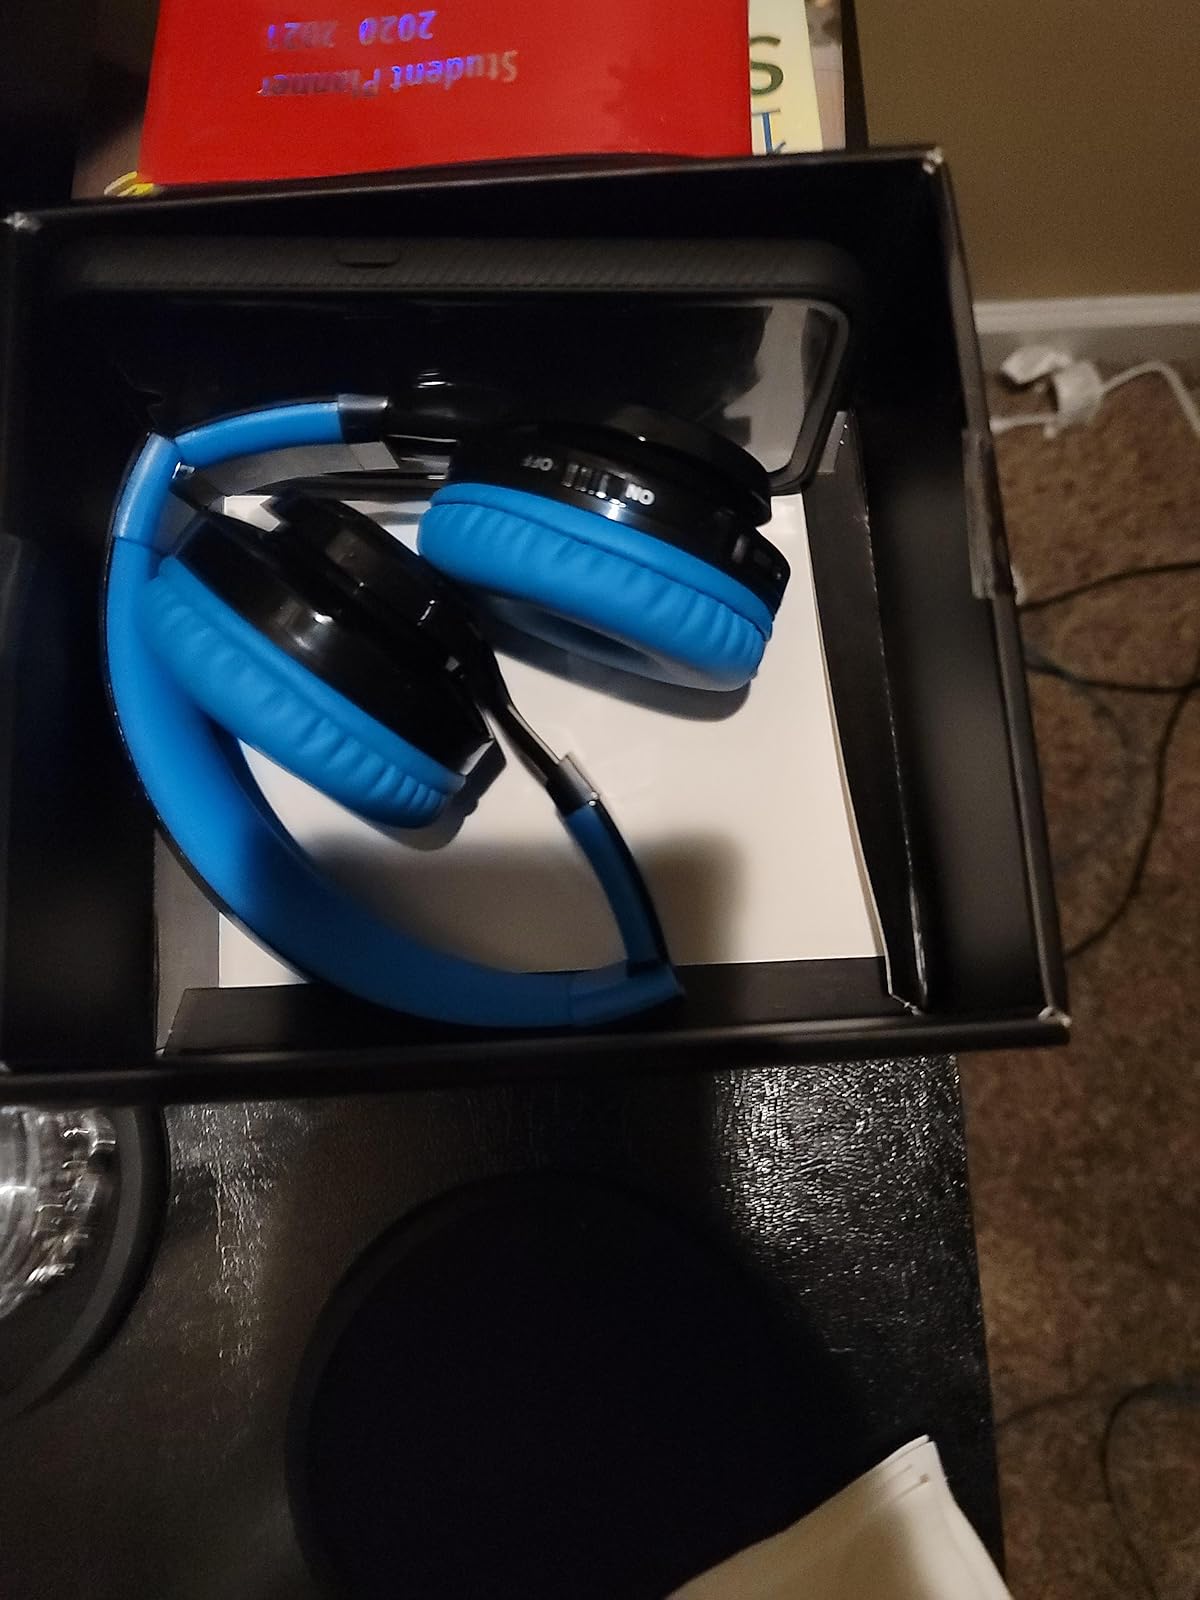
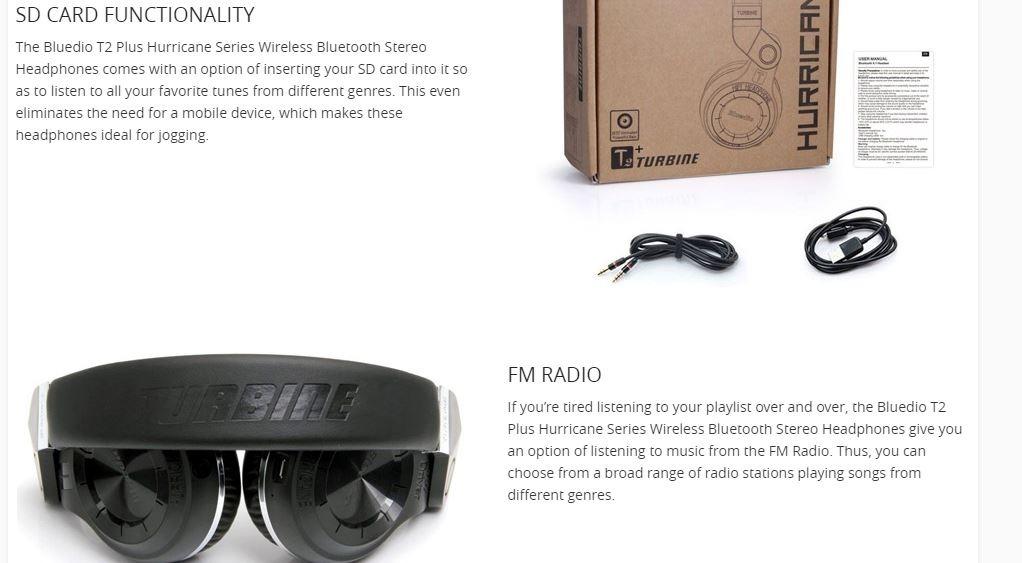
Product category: headphones
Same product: no